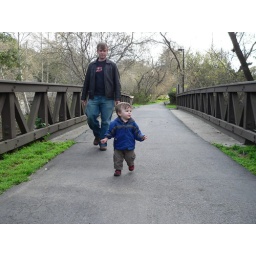
On the bridge by our house